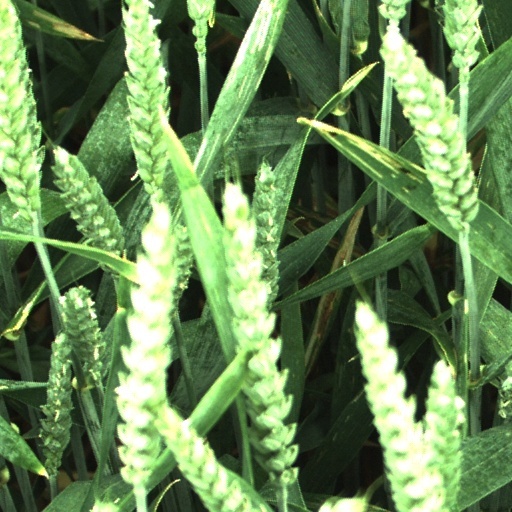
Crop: wheat